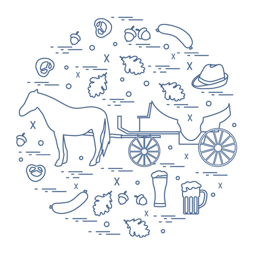
vector illustration with various symbols arranged in a circle .